Ptosis (breasts)

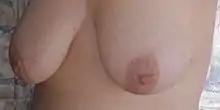

Ptosis or sagging of the female breast is a natural consequence of aging. The rate at which a woman's breasts drop and the degree of ptosis depends on many factors. The key factors influencing breast ptosis over a woman's lifetime are cigarette smoking, her number of pregnancies, higher body mass index, larger bra cup size, and significant weight change. Post-menopausal women or people with collagen deficiencies may experience increased ptosis due to a loss of skin elasticity. Many women and medical professionals mistakenly believe that breastfeeding increases sagging. It is also commonly believed that the breast itself offers insufficient support and that wearing a bra prevents sagging, which has not been found to be true.